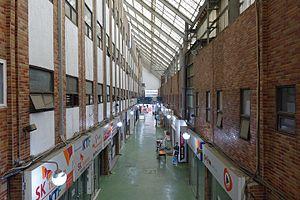
Le marché électronique de Yongsan est une zone de vente au détail de Séoul en Corée du Sud. S'étalant sur plus de 20 bâtiments, il abrite entre 3 000 et 5 000 boutiques qui vendent des appareils électroménagers, des chaînes stéréo, des ordinateurs et des périphériques, du matériel de bureau, des téléphones, de l'éclairage, des jeux électroniques et des logiciels, des vidéos et de la musique. Une grande variété de composants électroniques pour la construction d'ordinateurs et d'autres articles peuvent également être trouvés. Les produits fabriqués en Corée coûtent généralement 20% moins cher que dans le commerce général, tandis que ceux importés peuvent être jusqu'à 50% moins chers.